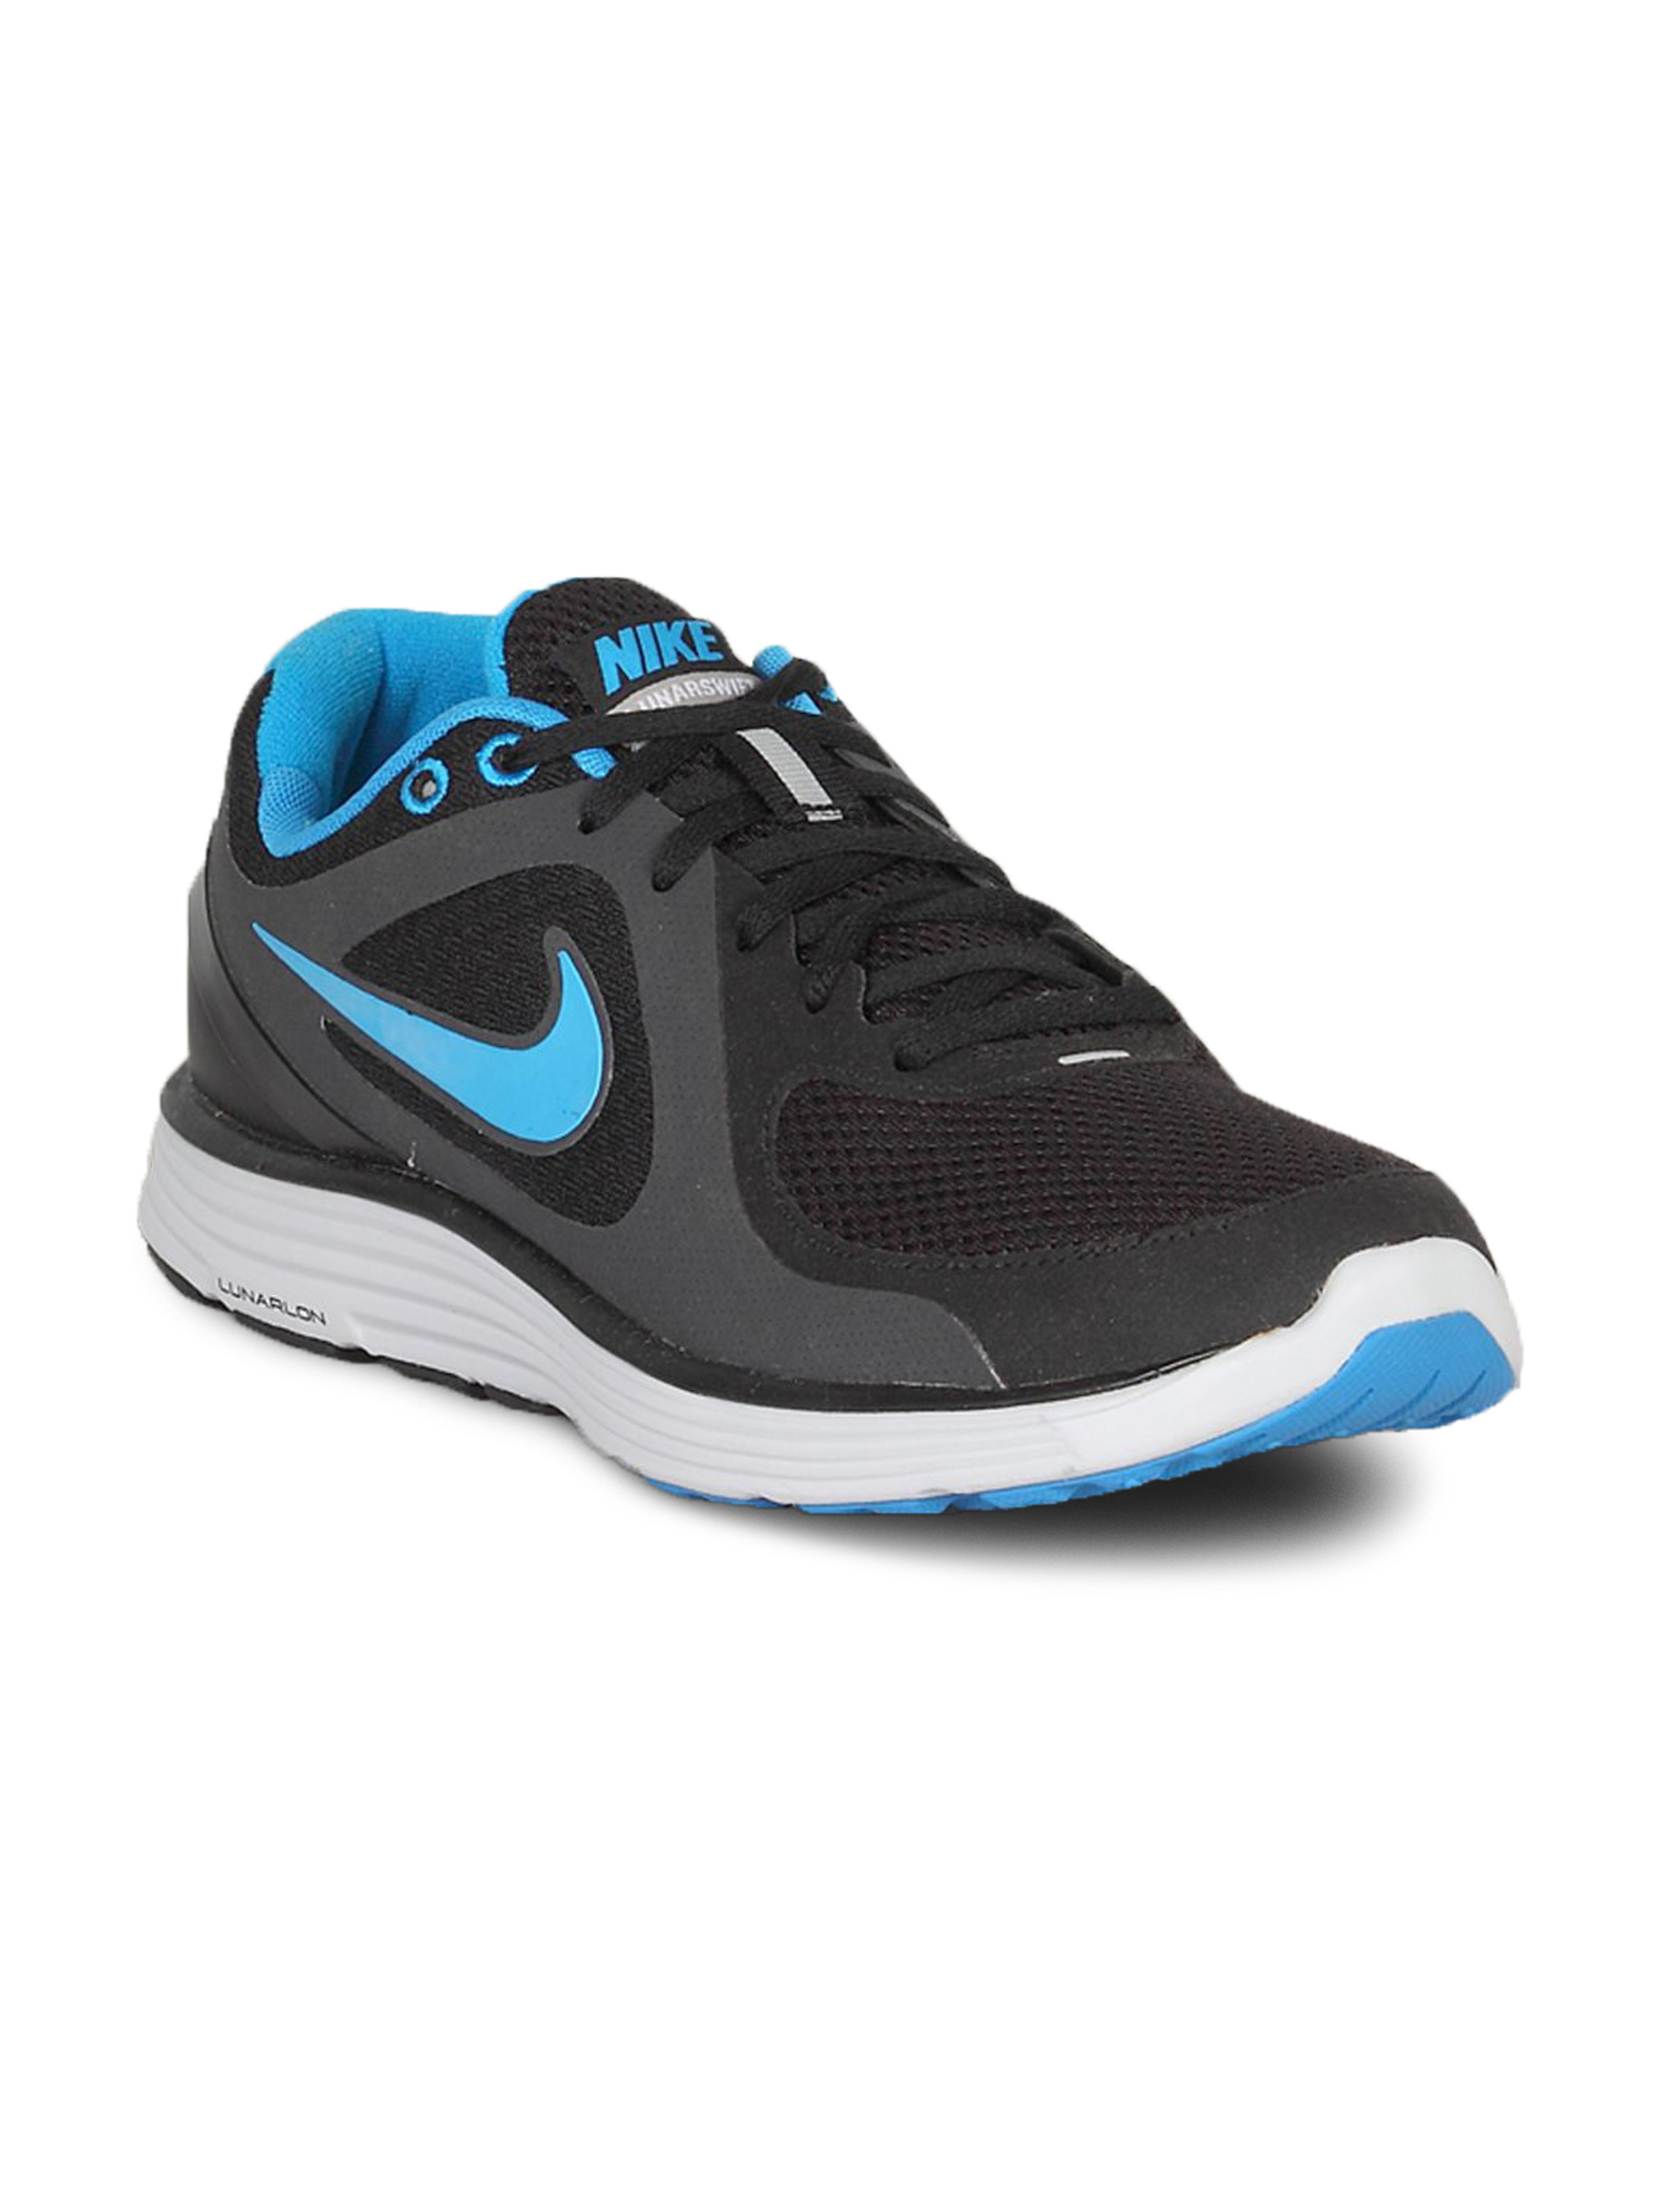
Nike Lunarswift Shoe
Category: Footwear / Shoes / Sports Shoes
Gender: Men
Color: Black
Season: Fall 2010
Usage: Sports